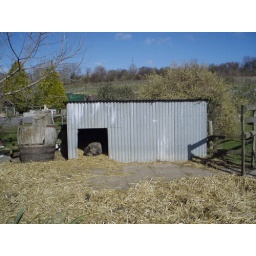
Hamlet , the Vietnamese pot belly pig lies snoozing in the sun at Badger's Hill Cidery near Chilham in Kent , UK